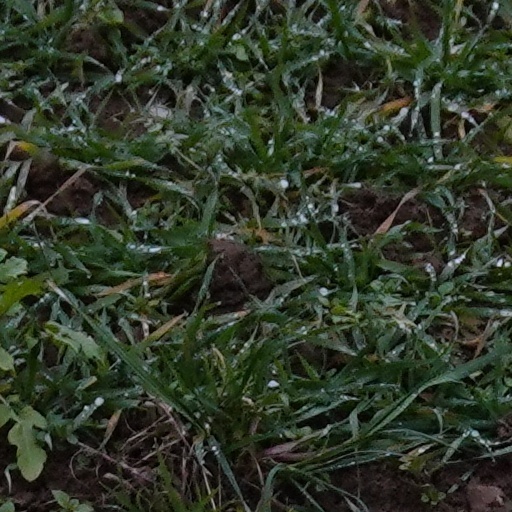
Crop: wheat